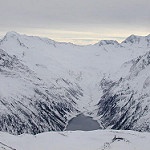
Label: glacier